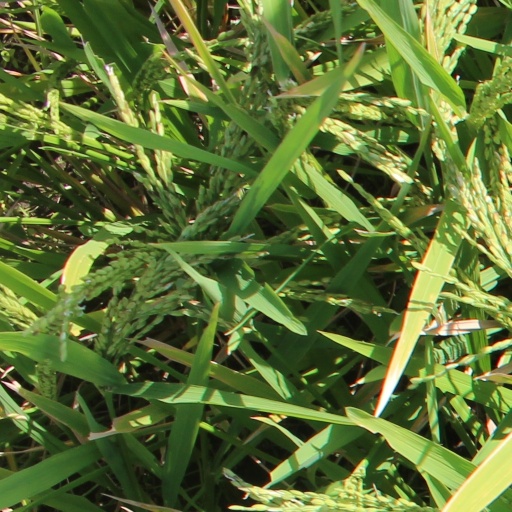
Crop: rice